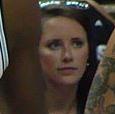
Age: 36